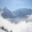
Label: mountain